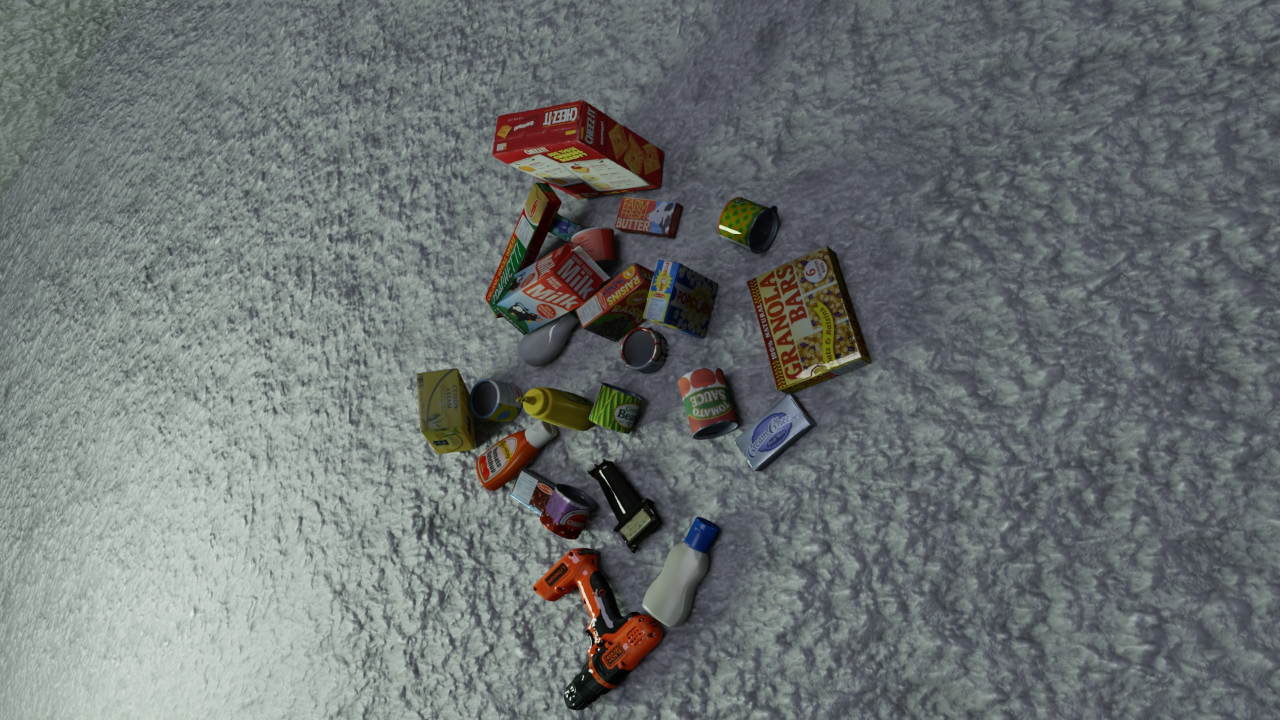
Question:
What are the five normalized (x, y) points between 0 and 1 in the image that outline the grasp plane for the bottle of mayonnaise? Your answer should be as Grasp center: [], Left finger base: [], Right finger base: [], Left finger tip: [], Right finger tip: [].
Answer: Grasp center: [0.526563, 0.775], Left finger base: [0.549219, 0.805556], Right finger base: [0.505469, 0.747222], Left finger tip: [0.563281, 0.806944], Right finger tip: [0.521094, 0.751389]